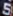
Number: 5